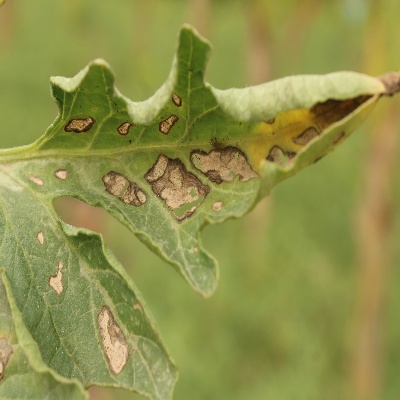
Crop: Tomato
Condition: septoria leaf spot